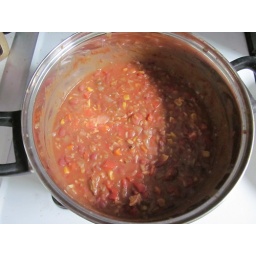
Made me a pot o' red beans. (Yeah threw in a little leftover rice &amp;amp; corn dish.)